Mahmood Fotoohi Rudmajani

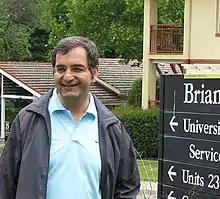
Mahmood Fotoohi Rudmajani

Mahmood Fotoohi Rudmajani (born 1964) is Professor of Persian Language and Literature at Ferdowsi University of Mashhad, Iran. Since 2008 he has served as the editor in chief of Literary Criticism Quarterly, an academic Journal of Tarbiat Modarres university. He was the editor in chief of Journal of Faculty of Letters and Humanities, at Tehran Tarbiyat Moallem University, Iran from 2001 to 2008 and has served as a Member of editorial staff in Monthly philosophy and literature in Tehran (1997–2005). In 2009 he was selected as the chair of Iranian Literary Criticism Association (ILCA), an academic NGO in Iran, for two years. He has hold the position of Lecturer in the Persian language and Iranian studies at Australian National University (ANU) in 2012 and in Belgrade University in 2001-2003. His areas of specialization encompass Persian poetry in Safavied period, Indo-Persian poetry, Persian stylistics, traditional rhetoric (Arabic and Persian), Persian literary history, and teaching Persian language.